Arabs

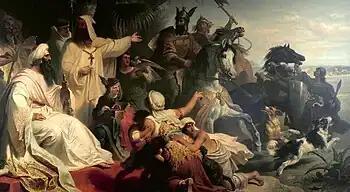

The Lakhmids as a dynasty inherited their power from the Tanukhids, the mid Tigris region around their capital Al-Hira. They ended up allying with the Sassanids against the Ghassanids and the Byzantine Empire. The Lakhmids contested control of the Central Arabian tribes with the Kindites with the Lakhmids eventually destroying the Kingdom of Kinda in 540 after the fall of their main ally Himyar. The Persian Sassanids dissolved the Lakhmid dynasty in 602, being under puppet kings, then under their direct control. The Kindites migrated from Yemen along with the Ghassanids and Lakhmids, but were turned back in Bahrain by the Abdul Qais Rabi'a tribe. They returned to Yemen and allied themselves with the Himyarites who installed them as a vassal kingdom that ruled Central Arabia from "Qaryah Dhat Kahl" (the present-day called Qaryat al-Faw). They ruled much of the Northern/Central Arabian peninsula, until they were destroyed by the Lakhmid king Al-Mundhir, and his son 'Amr.